Army Long Service and Good Conduct Medal

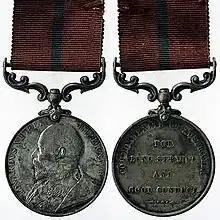
Commonwealth of Australia version

These territorial medals were identical to the Victoria and Edward VII versions of the medal, but with the name of each respective territory inscribed in a curved line above the usual inscription on the reverse of their respective medals. In addition, instead of a plain crimson ribbon, the ribbon of each territorial medal has a 4 millimetres wide band added in the centre, in a colour to represent the specific territory.